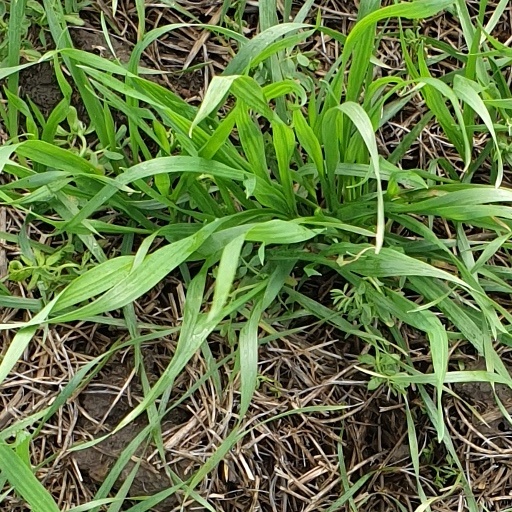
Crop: wheat